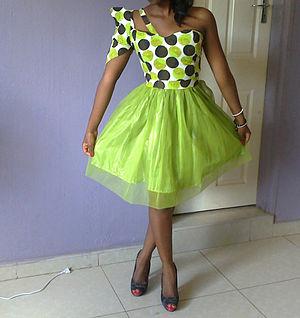
La Zambie, en forme longue la république de Zambie, en anglais Zambia et Republic of Zambia, est un pays d'Afrique australe, sans accès à la mer. Anciennement Rhodésie du Nord, elle fait partie du Commonwealth depuis son indépendance. Sa population est estimée à seize millions d'habitants en 2017. République démocratique, sa capitale est Lusaka. Son nom provient du fleuve Zambèze.